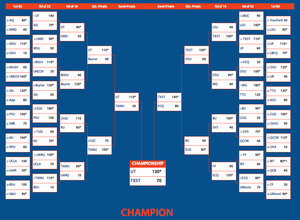
Cette image montre les équipes qui ont joué à la 7ème Coupe du Monde de l'IQA et leurs scores. L'image soi-même ne comporte que des lignes, des rectangles et quelques mots qui font référence au nom du bracket (ex. 32e tour) ou aux équipes et leurs scores (ex. University of Texas 130*).